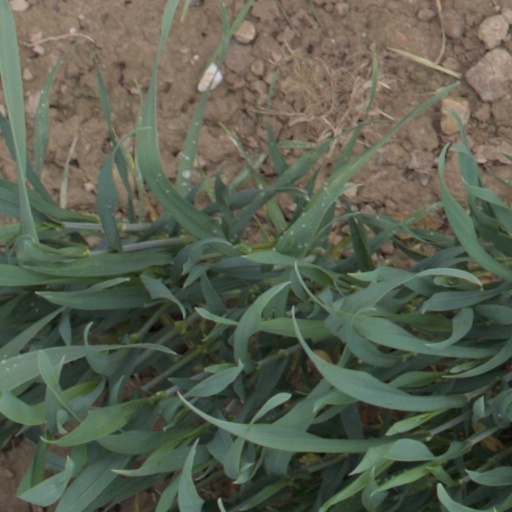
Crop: wheat